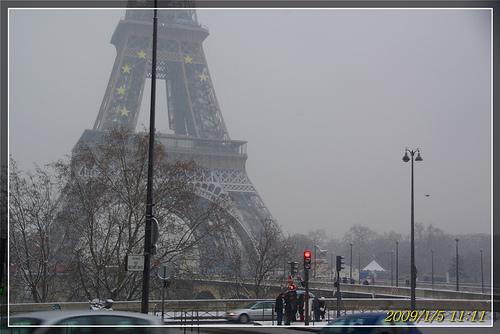
Weather: foggy or hazy